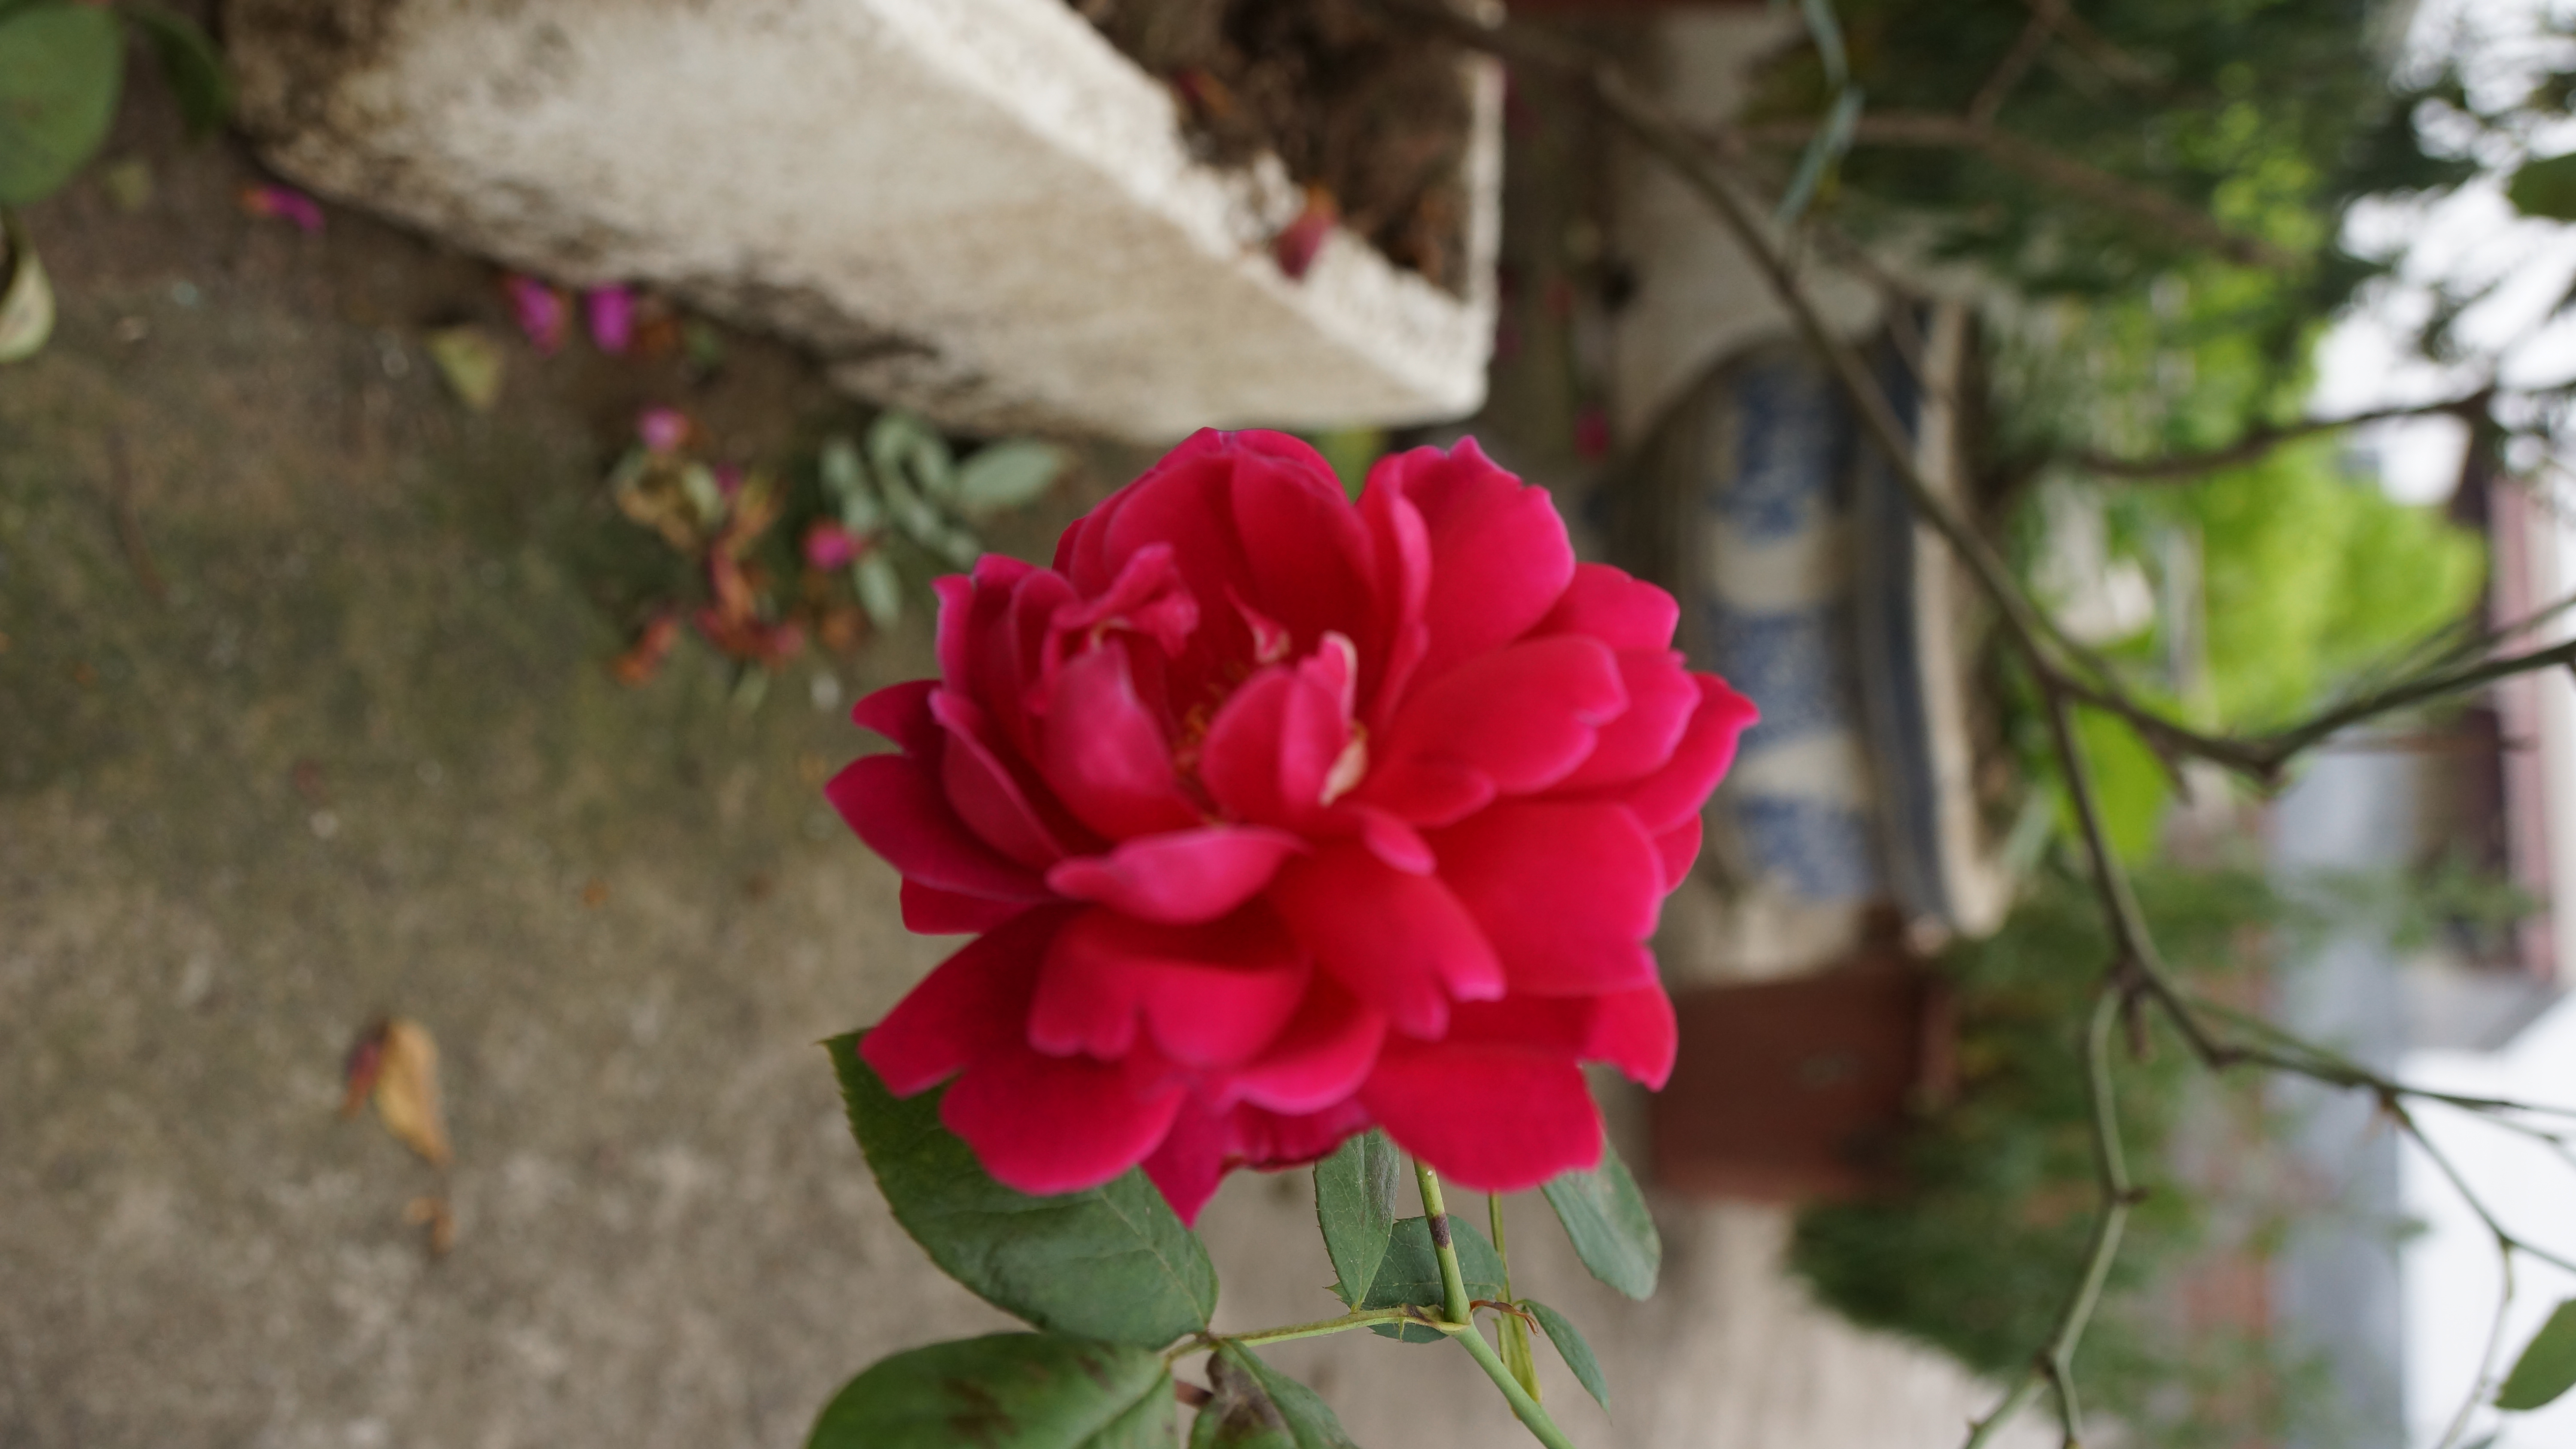
rose, flower, plant, pink, flowering plant, rose family, flora, petal, spring, rose order, garden roses, rosa centifolia, china rose, annual plant, shrub, floribunda, pink family, japanese camellia, plant stem